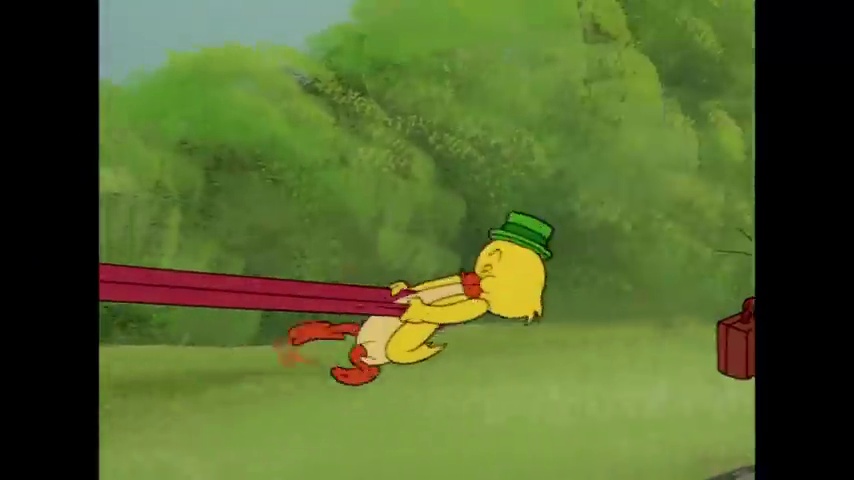
Portrait style: Cartoon Portrait